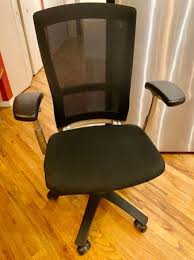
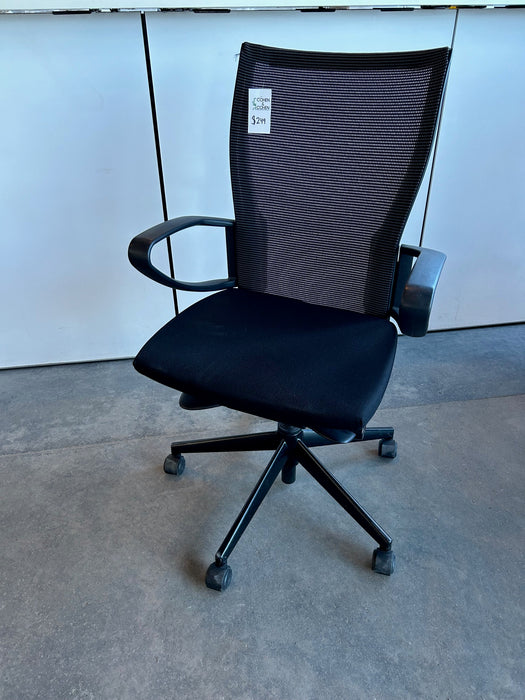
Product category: items_chair
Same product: yes